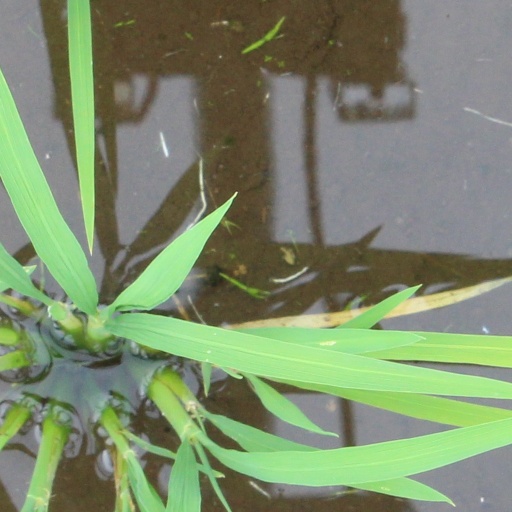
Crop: rice